Phan Rang Air Base

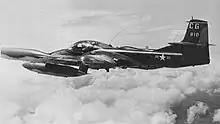
A-37B of the 8th Special Operations Squadron, 1970

In 1971 the 315th TAW expanded its mission with the control of the interdiction and the psychological warfare and visual reconnaissance operations of the following counter-insurgency squadrons: